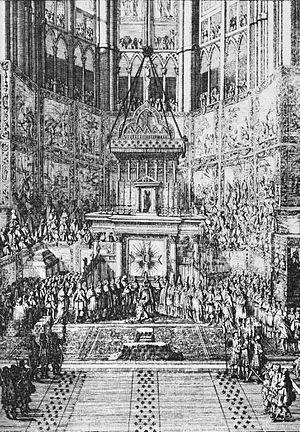
1654 est une année commune commençant un jeudi.